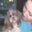
Label: dog